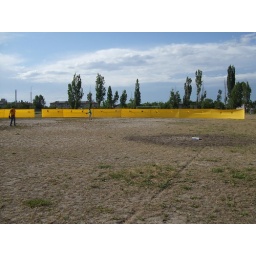
We built the first home run fence in Kyrgyzstan!